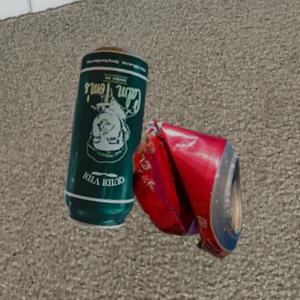
Label: cans